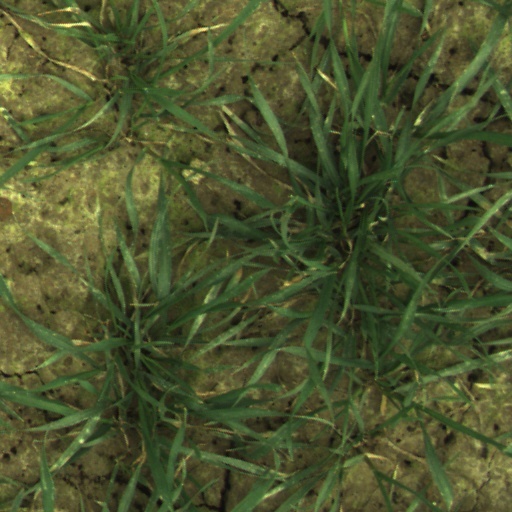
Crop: wheat